Commonwealth free trade

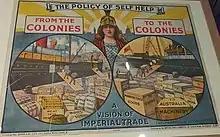
Vision of Imperial Trade

The schism helped contribute to the defeat of Prime Minister Arthur Balfour and his Conservative-Unionist government in the 1906 general election, and had serious ramifications for Conservative prospects in the 1923 and 1929 general elections. One notable victory had been the establishment of the Empire Marketing Board in 1926, which encouraged Britons to 'Buy Empire'.